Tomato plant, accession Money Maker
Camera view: vertical (180 deg); turntable rotation: 180 degrees
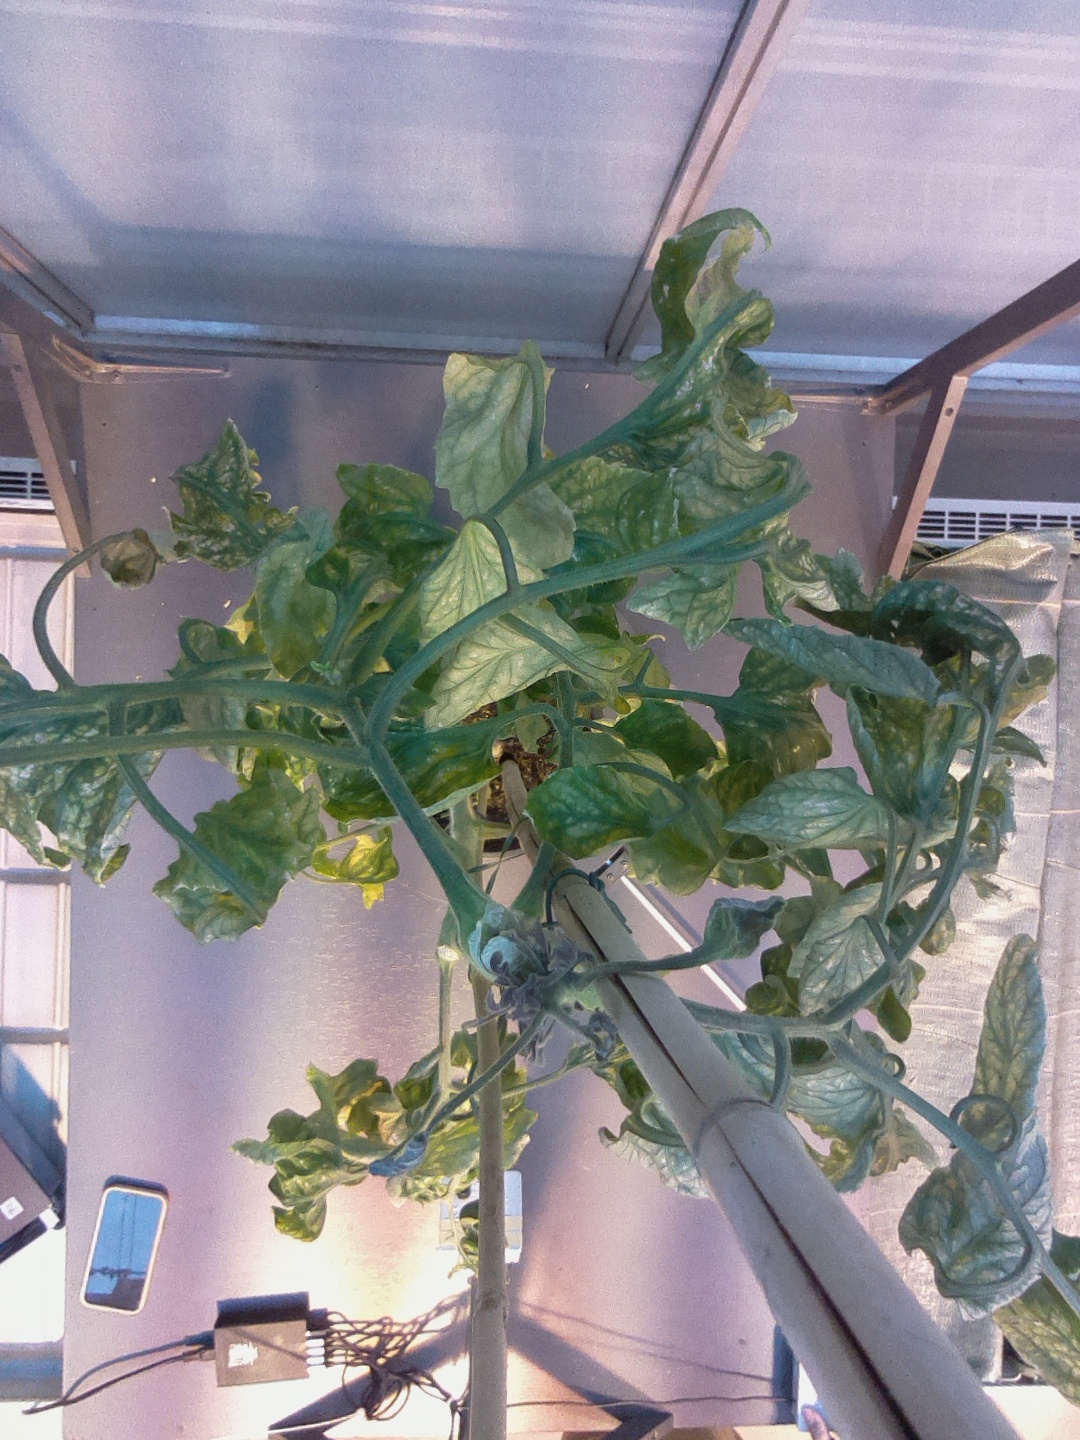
BBCH growth stage 29: 90%-100% Side shoots formed